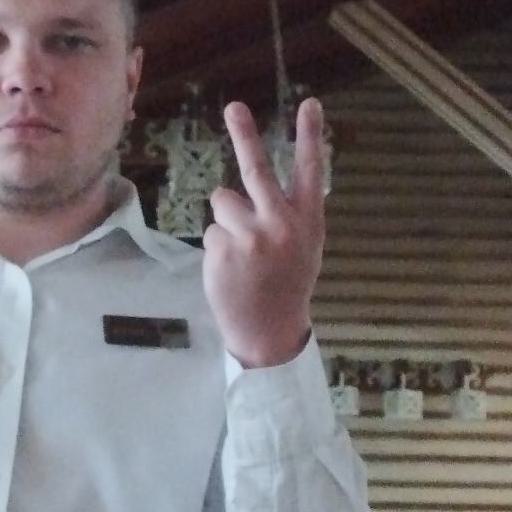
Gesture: peace_inverted